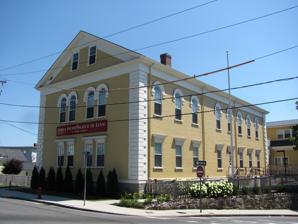
Building: Old Lynn High School
Country: United States of America
Year built: 1851
United States historic place Old Lynn High School U.S. National Register of Historic Places Old Lynn High School Show map of Massachusetts Show map of the United States Location 50 High St., Lynn, Massachusetts Coordinates 42°27′59.0″N 70°56′45.3″W / 42.466389°N 70.945917°W / 42.466389; -70.945917 Built 1851 ( 1851 ) Architect Gridley J. F. Bryant (1850); George A. Cornet (1924) Architectural style Italianate NRHP reference No. 02000130 Added to NRHP March 6, 2002 The Old Lynn High School is a historic school at 50 High Street in Lynn, Massachusetts .  The two story wood frame Italianate building was built in 1850 and opened to students in 1851.  Originally five window bays in length, it was extended in 1876 by the addition of three bays to reach its present size, measuring 45 feet (14 m) by 95 feet (29 m).  It sits on a rise overlooking the downtown area in a residential neighborhood. Inside the building, the first floor shows only traces of its original academic use, having been converted to other uses.  The second floor still shows the original classroom layouts, with two classrooms occupying either side of a central hallway in the original part of the building, and a third classroom is contained in the 1876 addition. The building was used by the city for academic purposes for 124 years.  It was the city's first high school until 1892, after which it served as a vocational shop for the English High School , which was built across Liberty Street to the west.  In 1924 it became the home of the Lynn Independent Industrial Shoemaking School, which operated in the building until 1975.  In 2002 the building had been vacant for some time, and was suffering from neglect and vandalism, including attempted arson. The building was rehabilitated and expanded in a historically sensitive way, and is now the facilities of Girls Incorporated of Lynn. The building was listed on the National Register of Historic Places in 2002. See also National Register of Historic Places listings in Lynn, Massachusetts National Register of Historic Places listings in Essex County, Massachusetts References